Cybo-Soderini Chapel

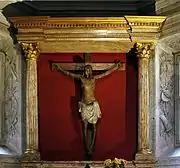
The crucifix

The wooden crucifix above the main altar was first mentioned in 1530 as the "imago Crucifixi". The origin and authorship of the sculpture is uncertain. Barbara Fabjan assumed that it was produced in the orbit of Matteo Civitali, a Tuscan artist active in the second half of the 15th century. "The face appears to be a sort of coarse and rustic but intensely dramatic replica of the "Eucharistic Christ" at Lammari, a late work by Civitali executed between 1496 and 1501", she concluded. Fabjan supposed that the statue was commissioned by Teodorina Cybo in a period when Tuscan artistic influences were strong in Rome.